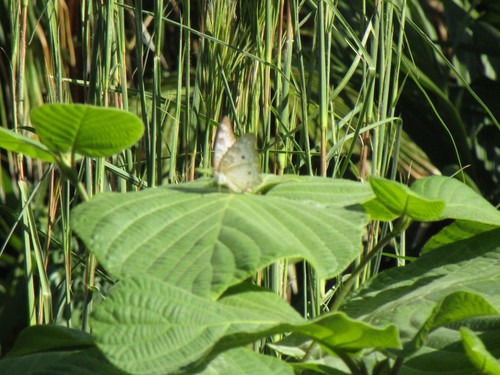
Scientific name: Anartia jatrophae
Common name: White peacock
Family: Nymphalidae
Order: Lepidoptera
Pollinator type: Primary pollinator
Habitat: Gardens, parks, and open areas
Geographic range: Southern United States to Argentina
Conservation status: Least Concern